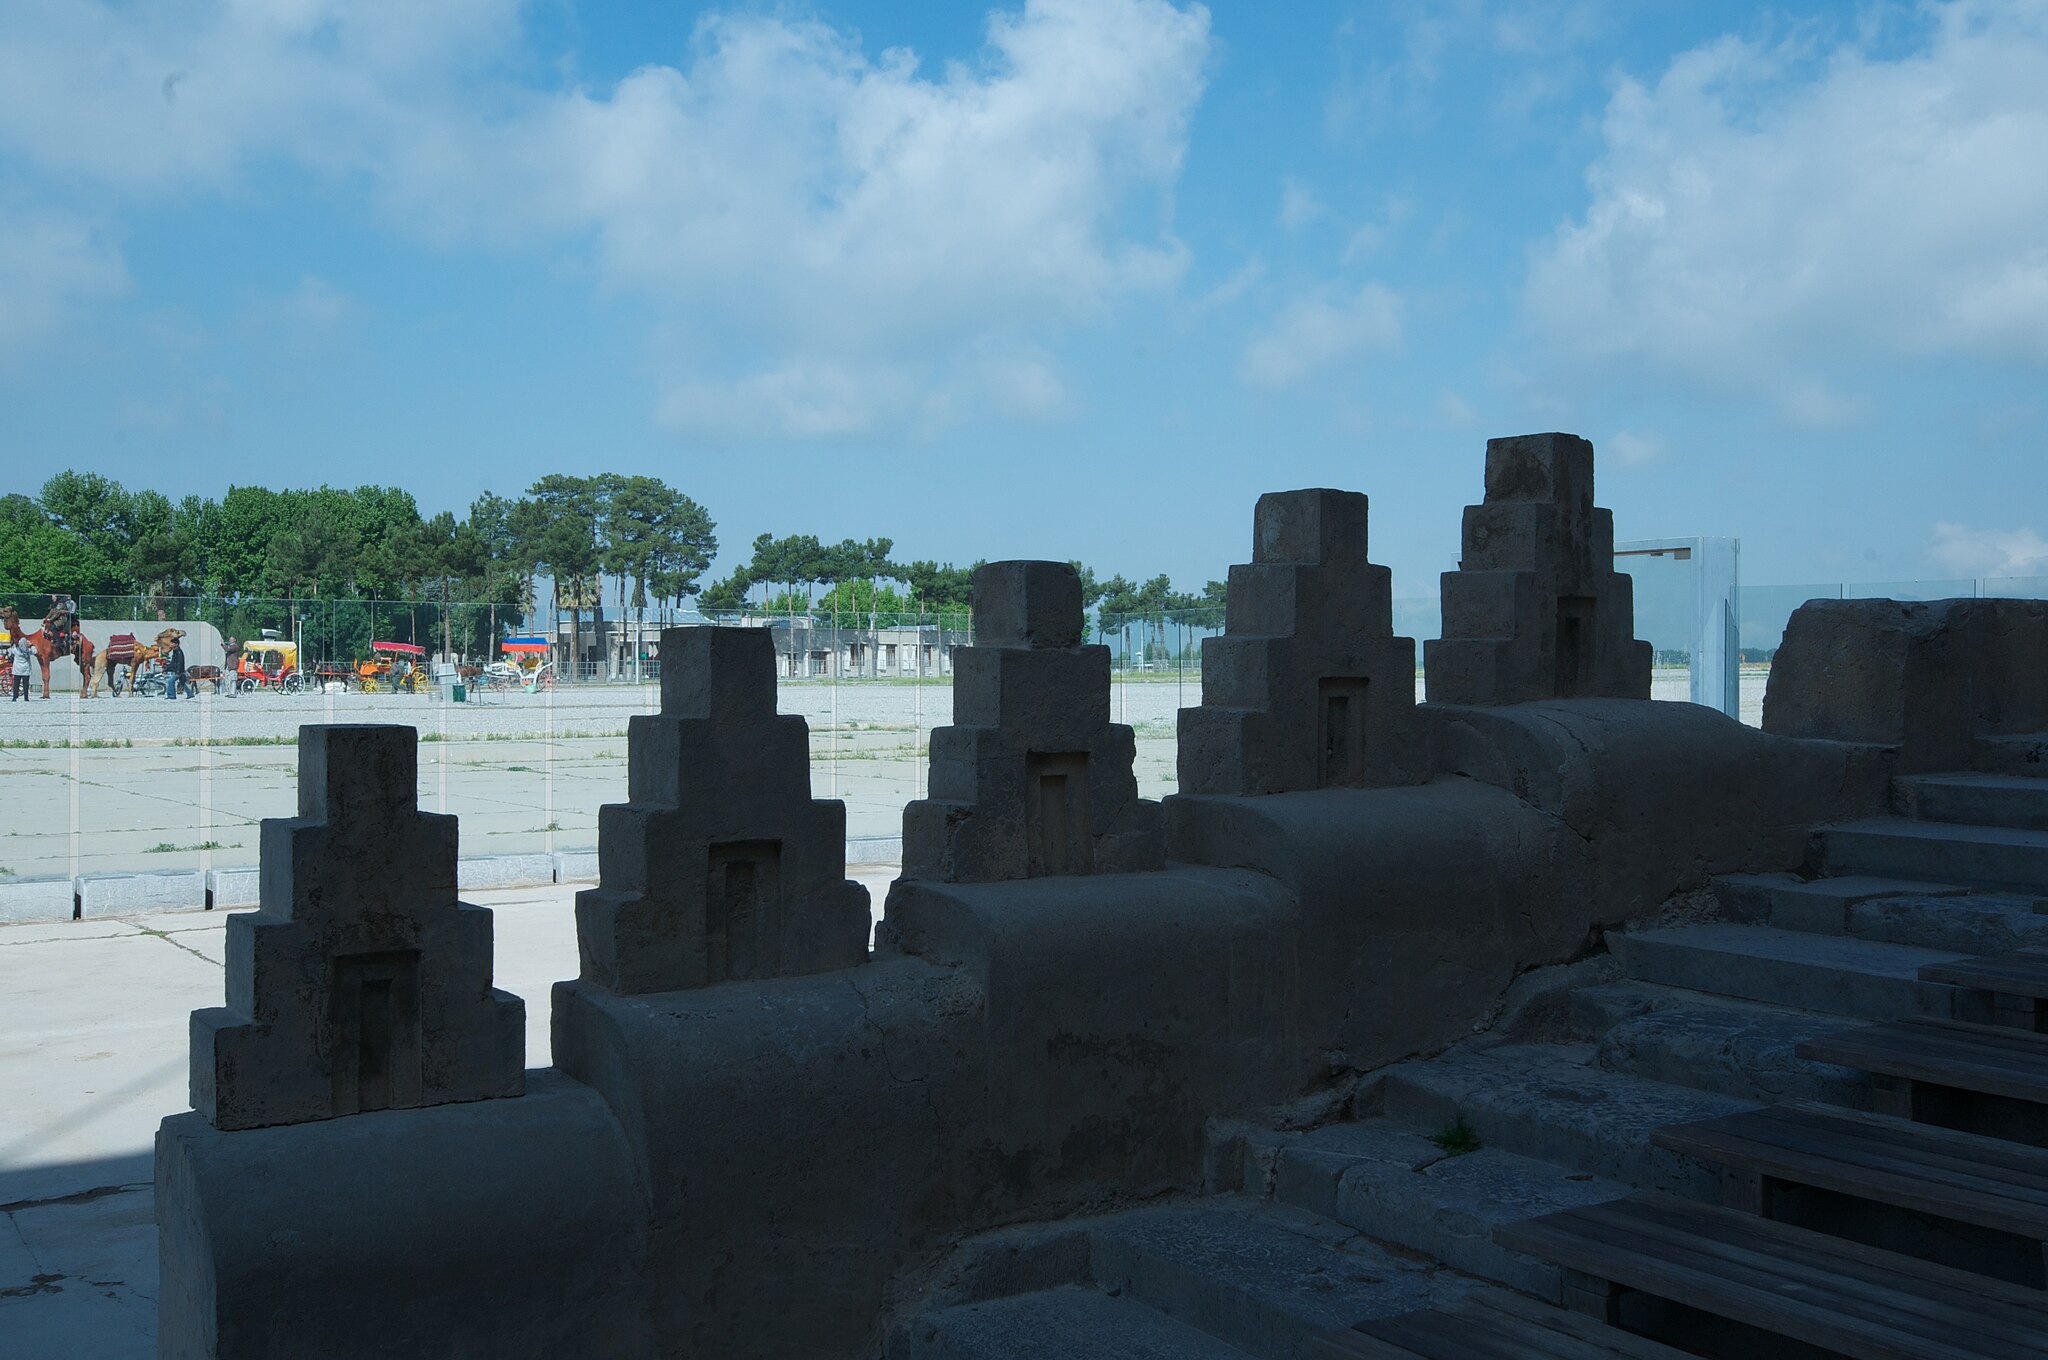
Title: Detail The Great Double Staircase at Persepolis (1) (4669528013)
Description: This photo provides a glimpse of the original stairs, which are worn from use over the centuries. I don't know whether the pyramidal devices at the edge of the staircase are functional, purely and meaninglessly decorative, or symbolic icons pertaining to the Persian religion at the time, which was Zoroastrianism. I'm not up on Zoroastrian iconography, so I can't speculate on these objects from that perspective. Perhaps the objects were meant to emulate Ziggurarts of Mesopotamia to the west; Achaemenid-era temples or residential architecture; or the surrounding mountain ranges. Mahybe these items were meant to disguise the sheer length of the stairs. Onlookers could persuade themselves that notables had reached the ground surface when the notables had descended only to the level of the first or second of the pyramidal objects. It's not inconceivable that the walls of the platform behind these stairs were once elaborately painted; the stepped objects could have echoed design elements from the wall painting. Finally, and this is a wild speculation, given the amount of warfare that took place at the site, mightn't these objects provided some cover to the palace complex defenders as they approached the bottom of the steps?
Date: 2010-04-19 09:49
Categories: Taken with Nikon D300, Flickr images reviewed by File Upload Bot (Magnus Manske), Battlements in Persepolis, Terrace Stairway of Persepolis